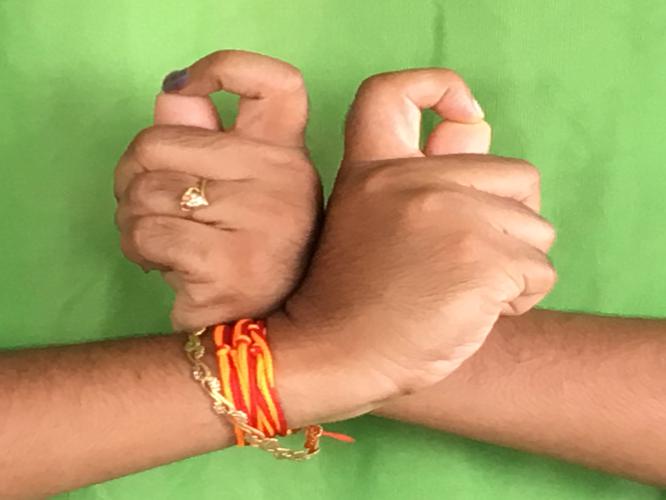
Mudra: Berunda
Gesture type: double_hand